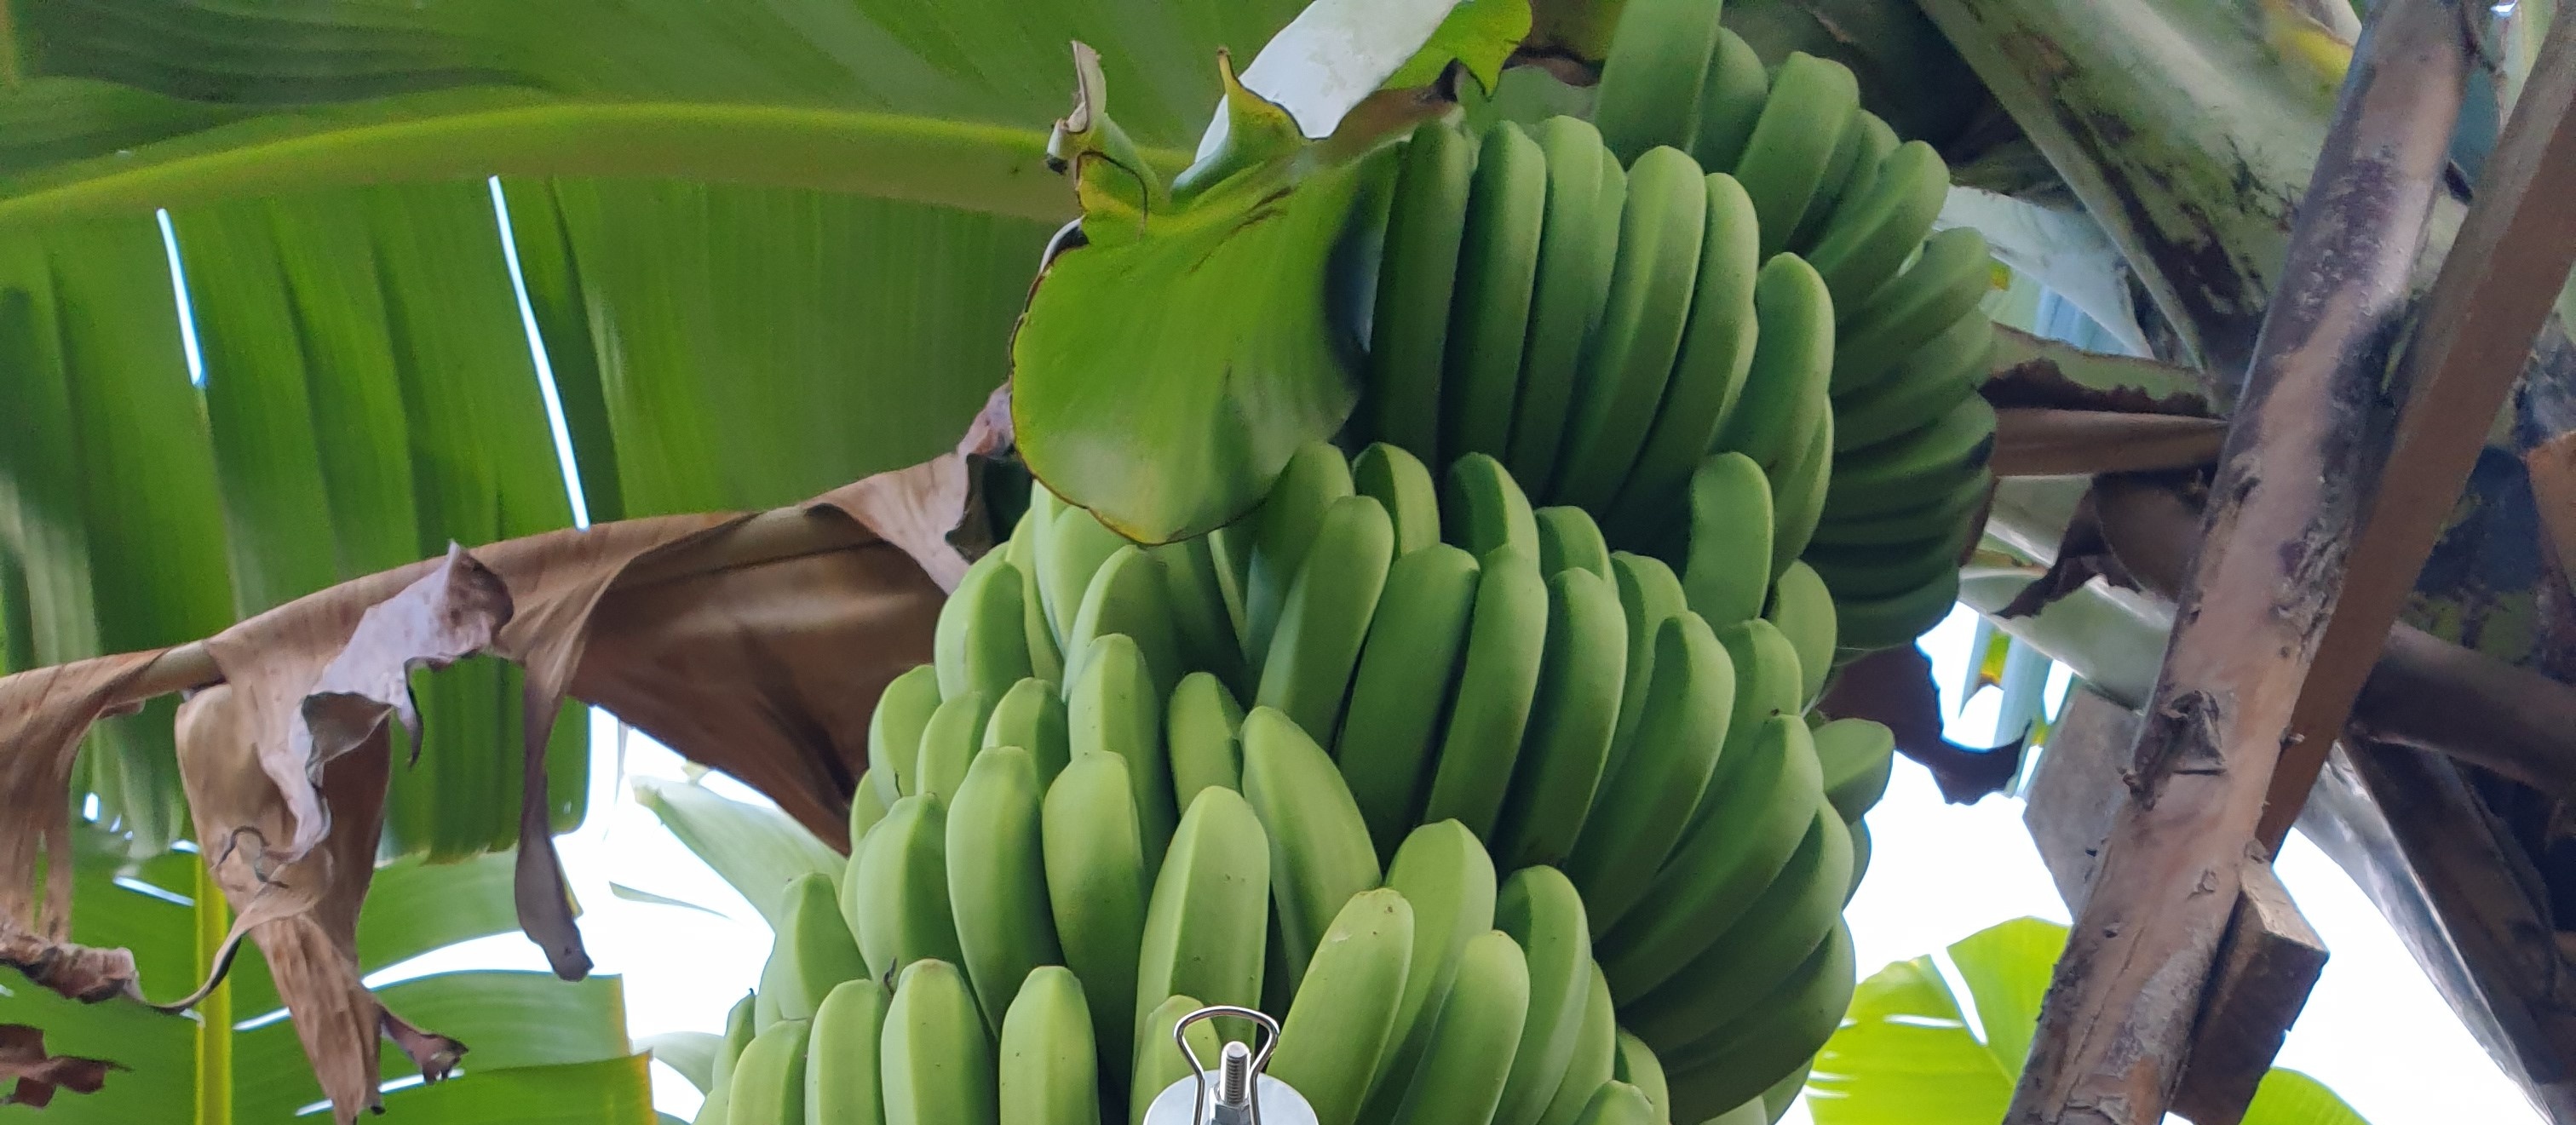
Label: Keep